Marinera

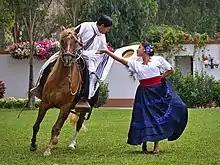
A couple dances the Peruvian marinera

Marinera is a partner dance that originated along the coastal regions of Peru, using handkerchiefs as props. The dance is a re-enactment of an ancient Mochic dance, modernised with a mix of Spanish contradanza and Andean zamacueca, and is a stylized reenactment of a courtship, showing a blend of the different cultures of Peru. The dance has gained recognition throughout South America and is known as the most prominent traditional dance of Peru. The city of Trujillo has been recognized as the national birthplace of the marinera since 1986. The Marinera Festival, a cultural event dedicated to marinera held in Trujillo, although as of 2023 the festival has been held in the city of Lima. These annual competitions of the dance have taken place since 1960. In 2012, the Congress of Peru observed nationally October 7 as a commemorative day for the marinera.